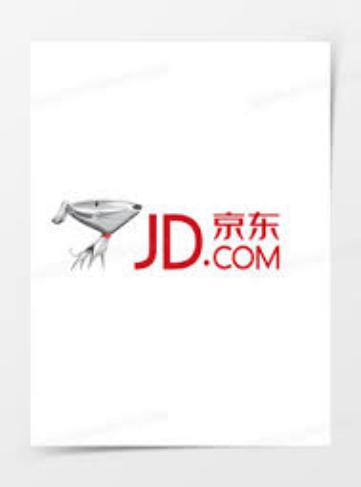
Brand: jd
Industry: Others